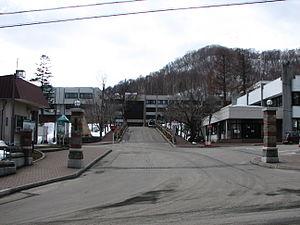
L'Université de commerce d'Otaru est une université nationale japonaise, située à Otaru dans l'ile d'Hokkaido.